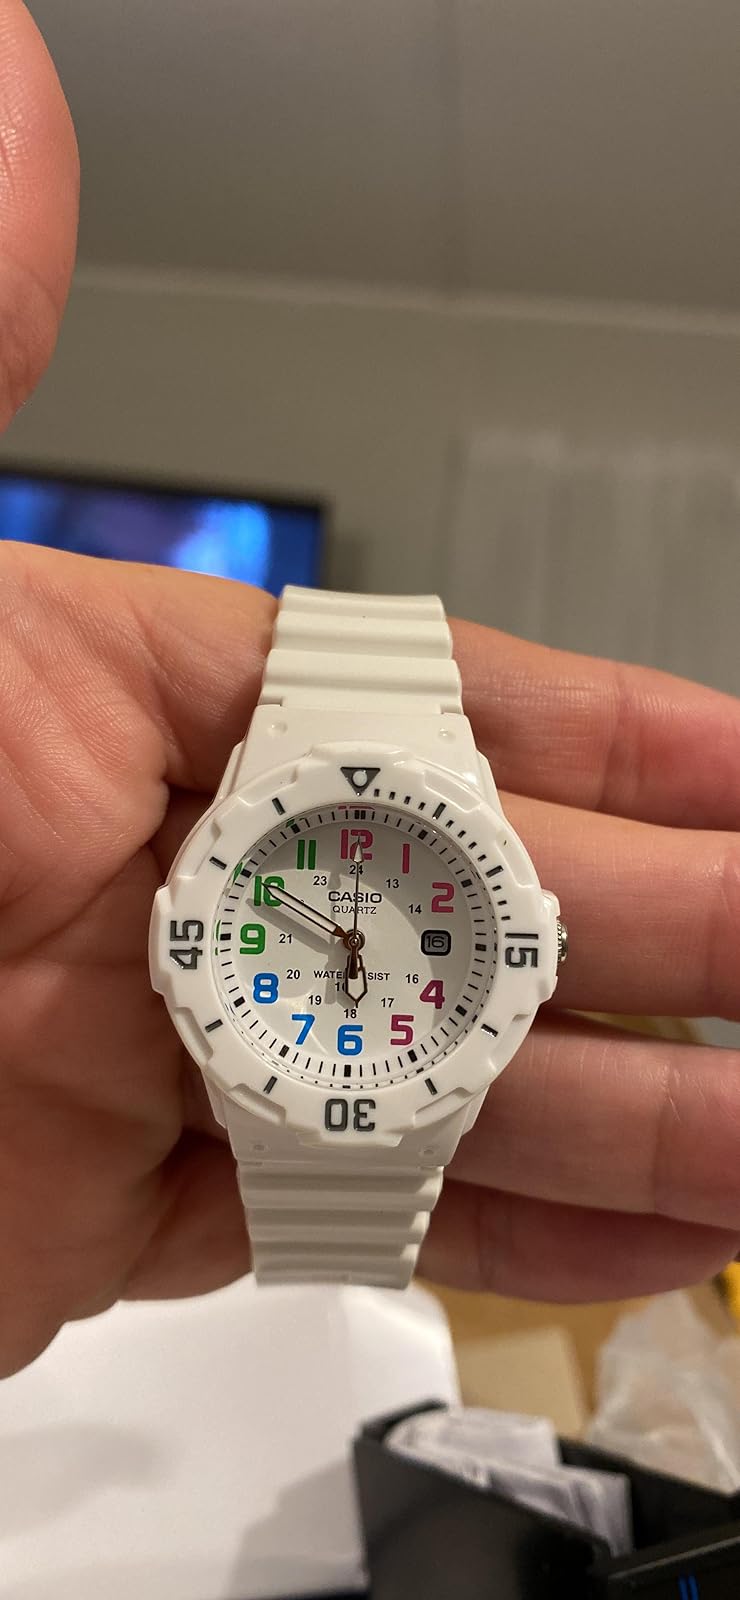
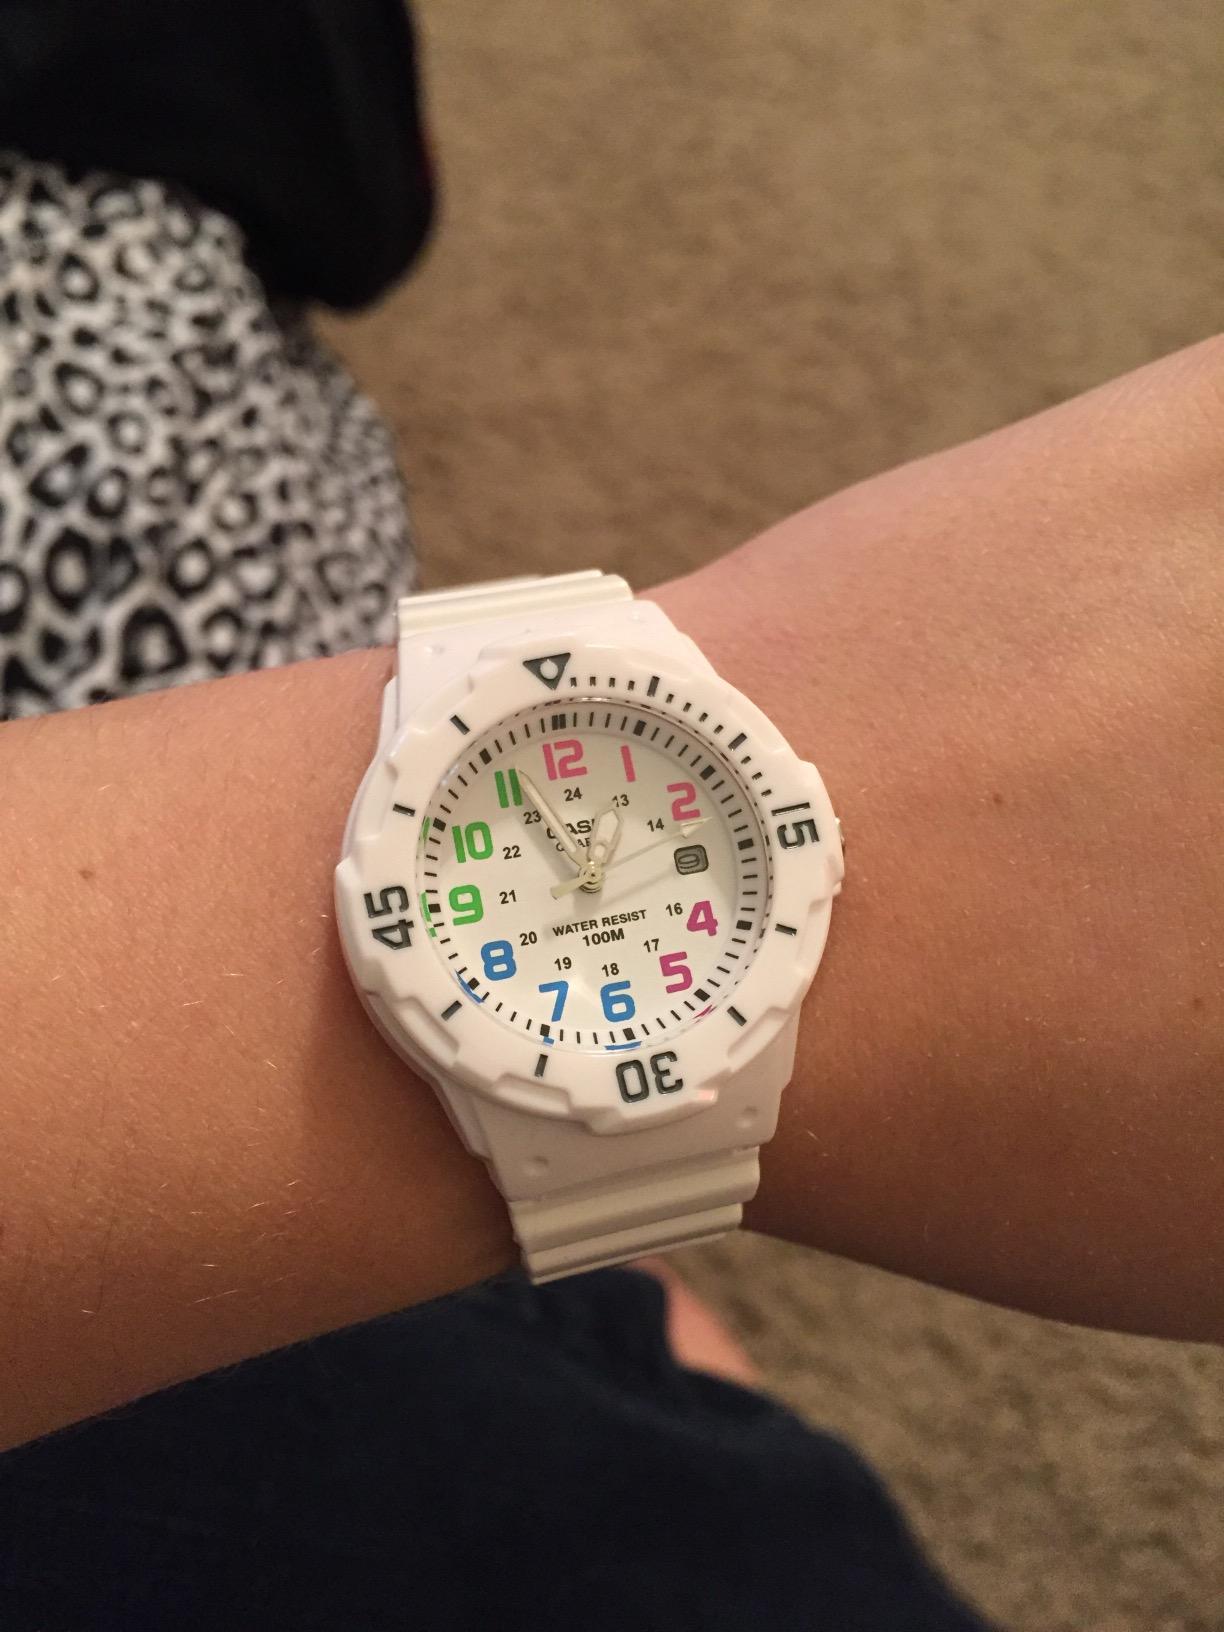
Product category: accessories_watch
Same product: yes